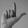
ASL letter: L